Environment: real
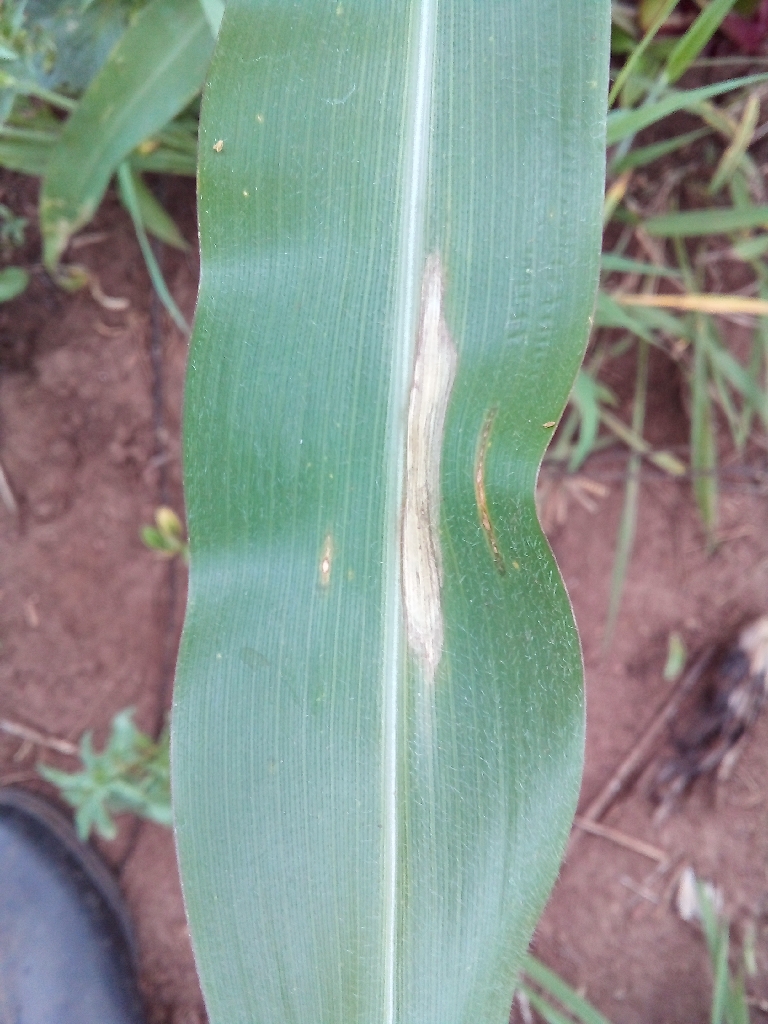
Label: northern_corn_leaf_blight